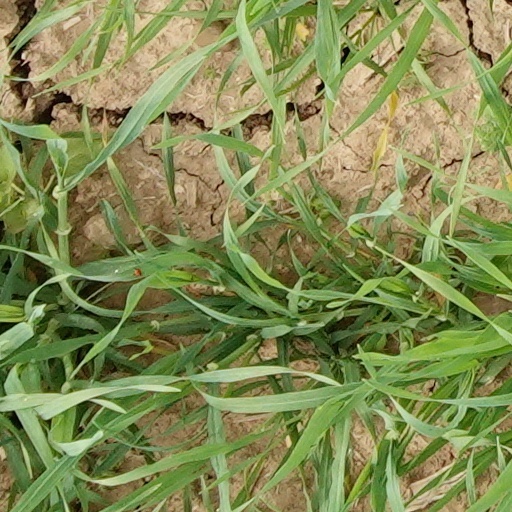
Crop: wheat